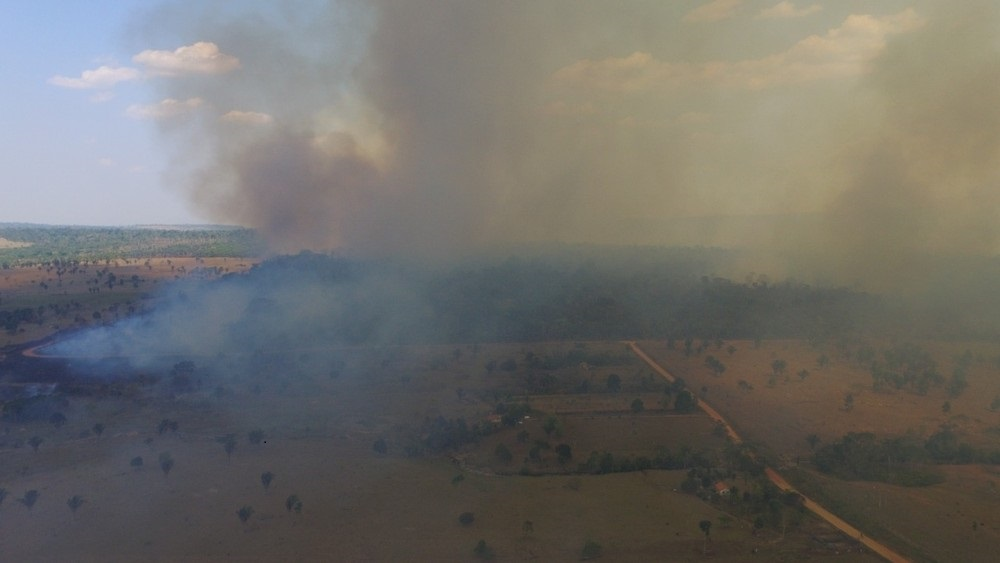
Fire: no
Smoke: yes